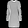
Label: Dress